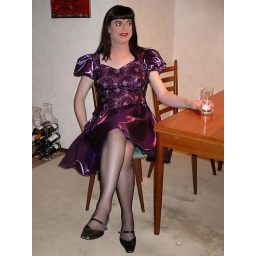
This time I left the wine in the bottles and drank a refreshing glass of cold water.